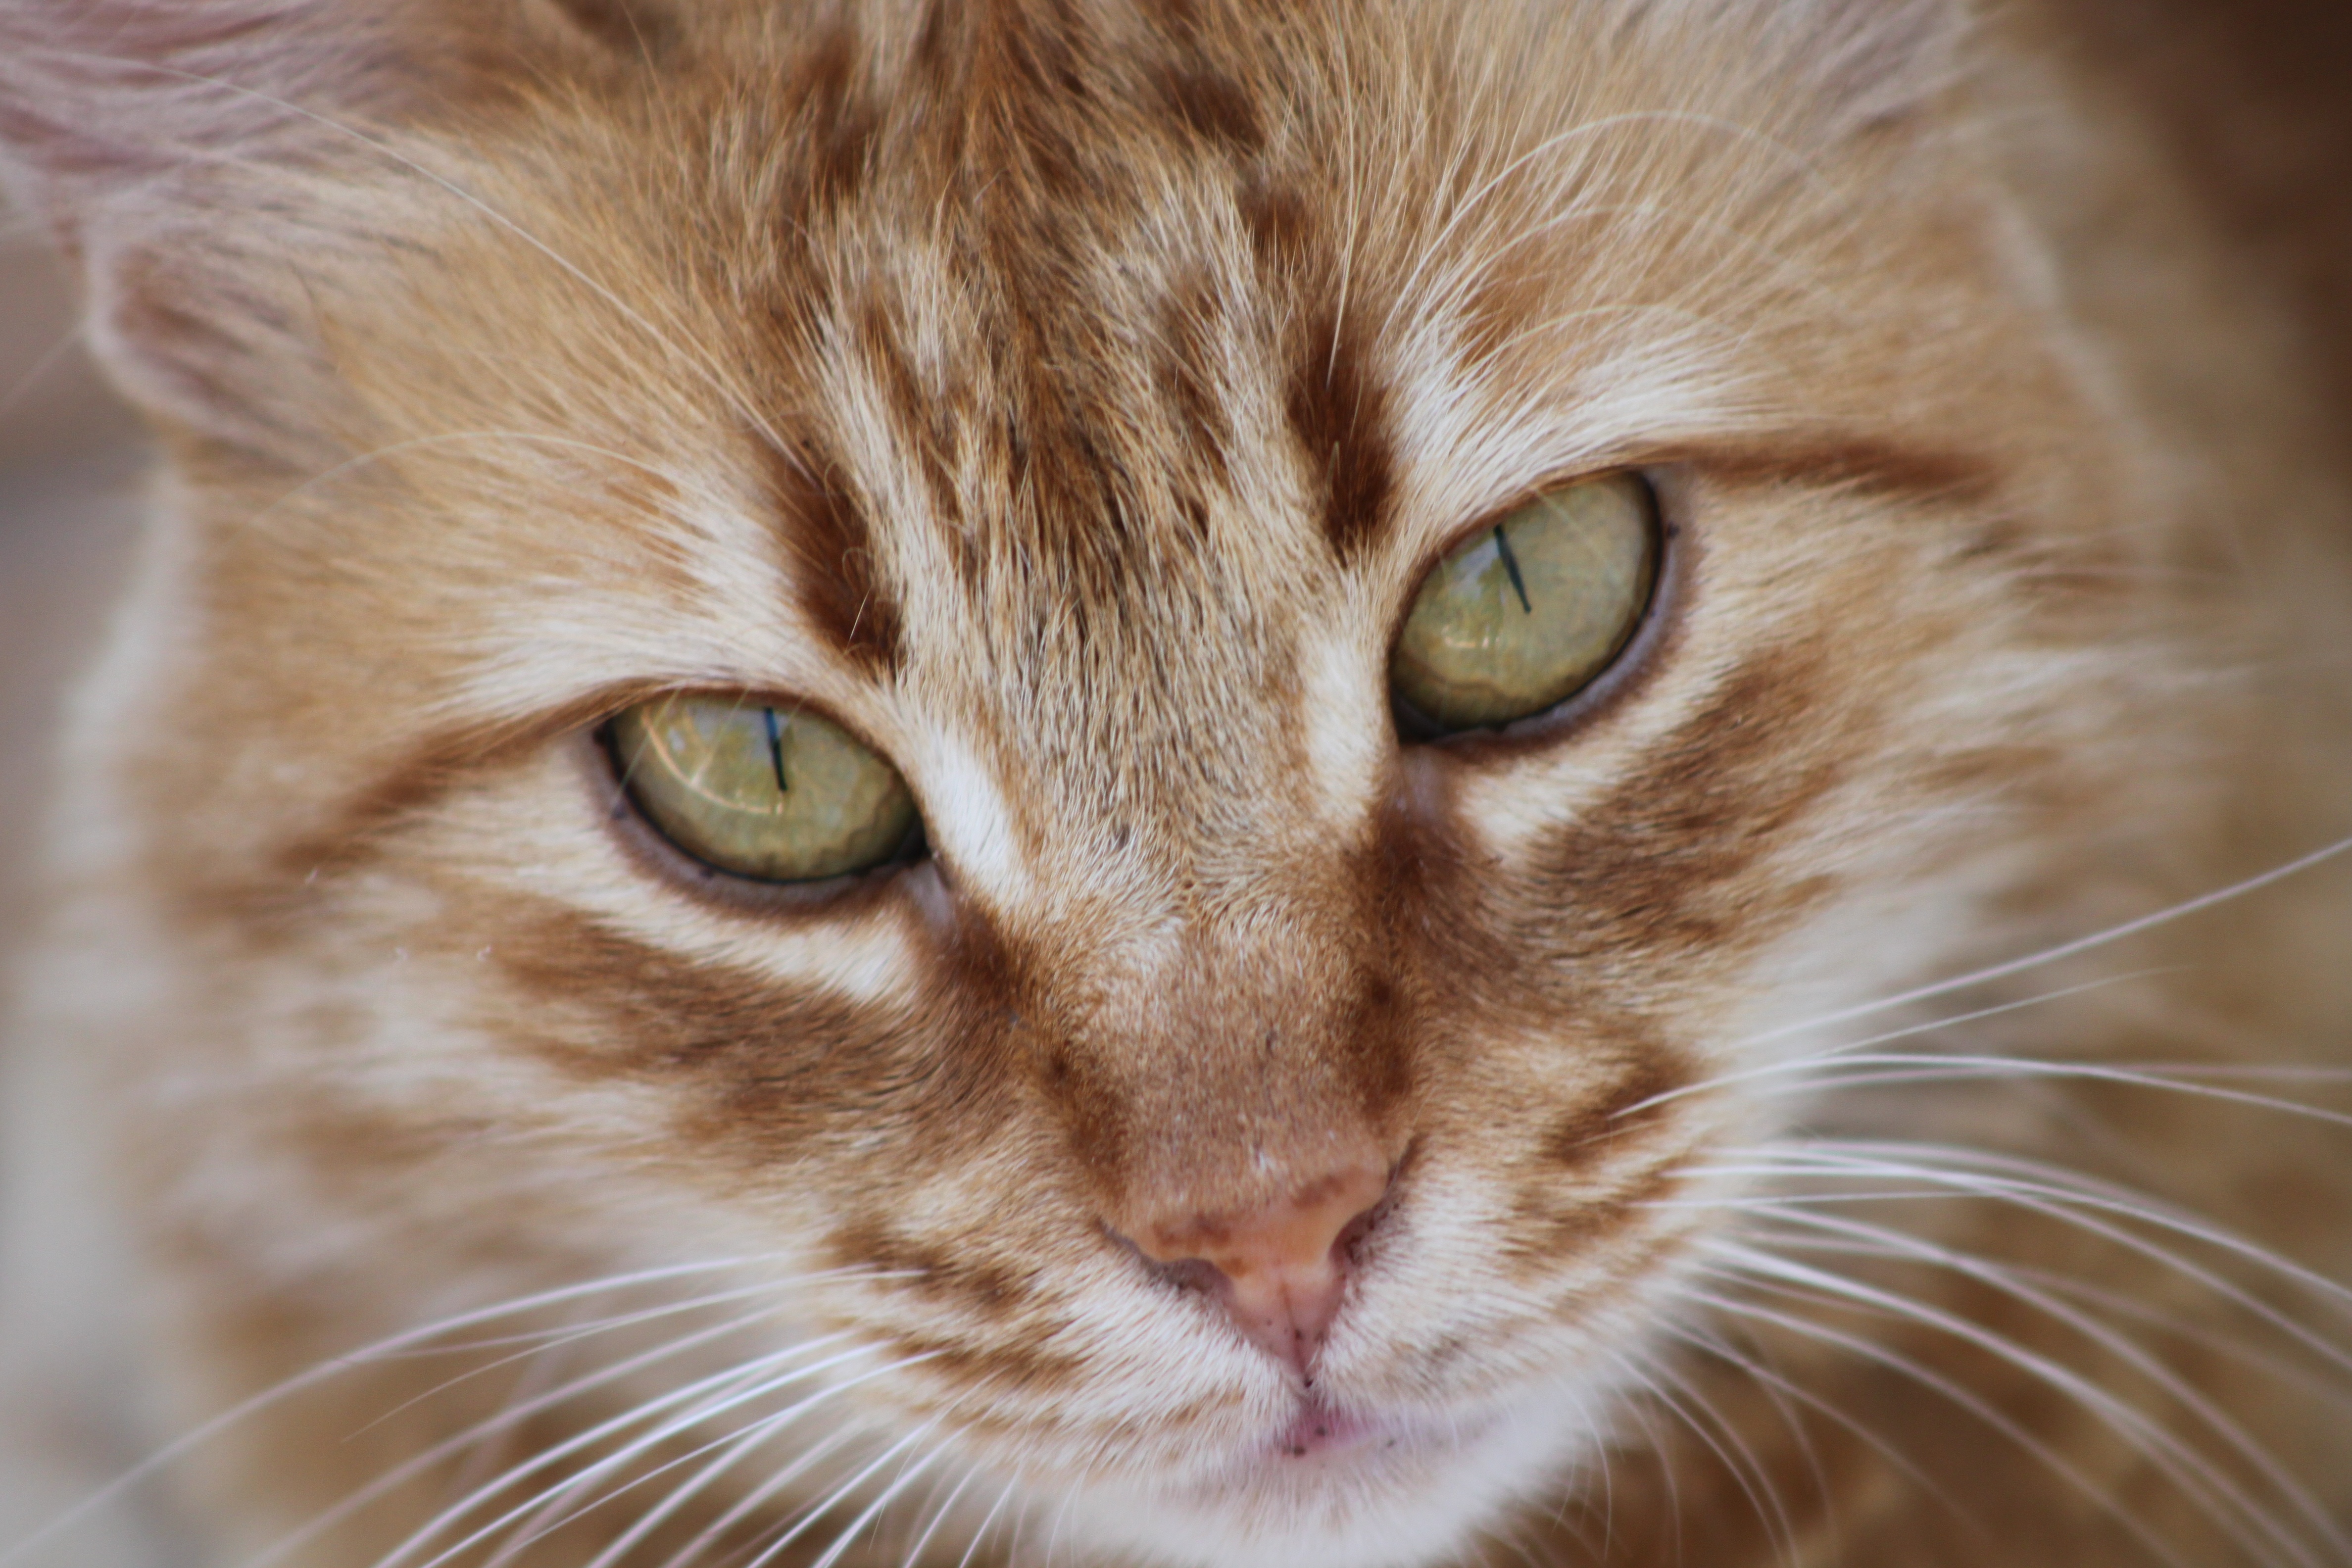
cute, cat, tabby, mammal, fauna, close up, nose, whiskers, snout, overview, vertebrate, animal portrait, tabby cat, european shorthair, small to medium sized cats, cat like mammal, carnivoran, domestic short haired cat